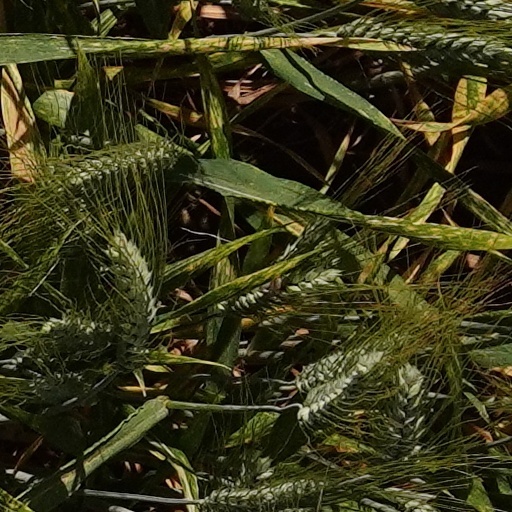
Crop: wheat